Kelowna

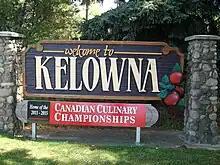
Kelowna's welcome sign on Highway 97

Central City is a linear commercial sector along Harvey Avenue, from downtown to Highway 33. Major commercial developments include the Capri Centre Mall, the Landmark buildings, and the Orchard Park Shopping Centre. Commercial activity is mainly concentrated along or near Highway 97 (Harvey).